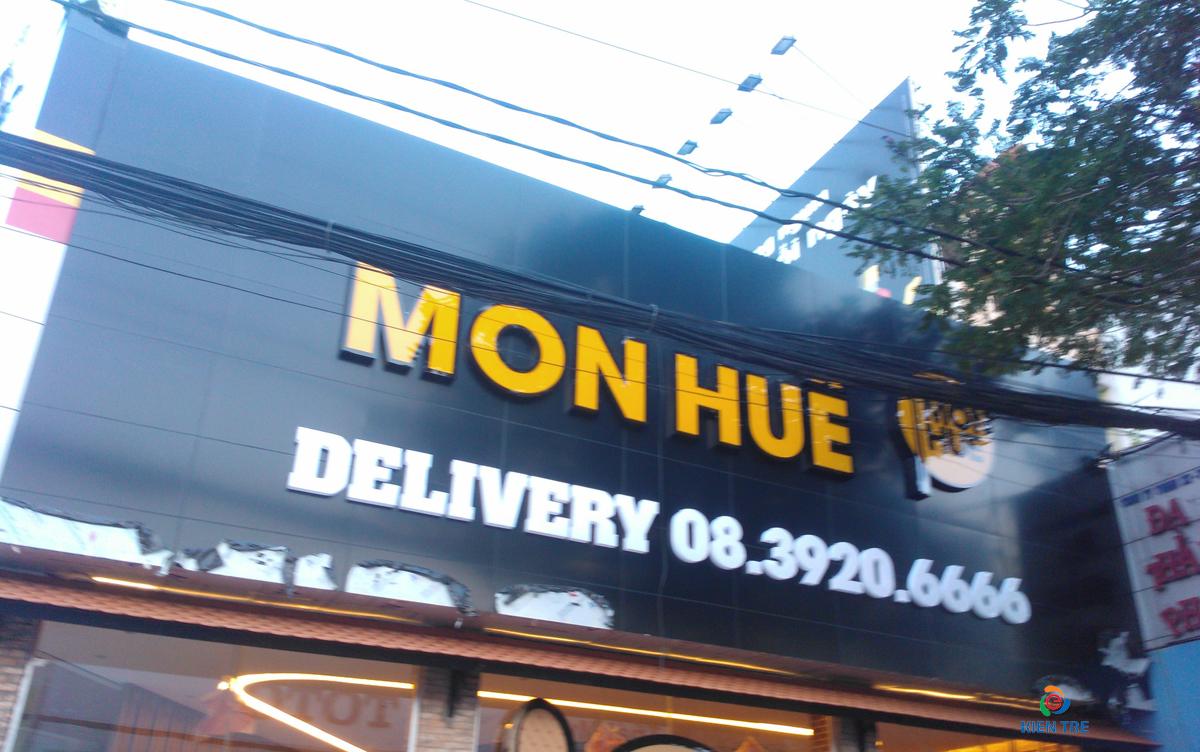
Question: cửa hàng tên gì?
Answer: cửa hàng tên món huế